MOSI protocol

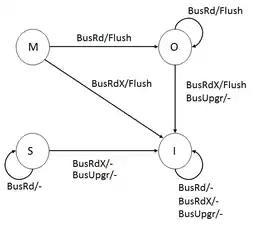
A finite state machine showing the snooped bus transactions for the MOSI protocol.

While the block is in the Shared (S) state and there is processor read (PrRd) request, since the value of the cache block is the same in every other processor and in the main memory, there is no bus signal that is generated after a processor read (PrRd). A bus write request (BusUpgr) is generated once there is a processor write (PrWr) request to a block in the shared (S) state because the cache block is now no longer valid in all the other caches and the state of the block changes from shared (S) to being modified (M).